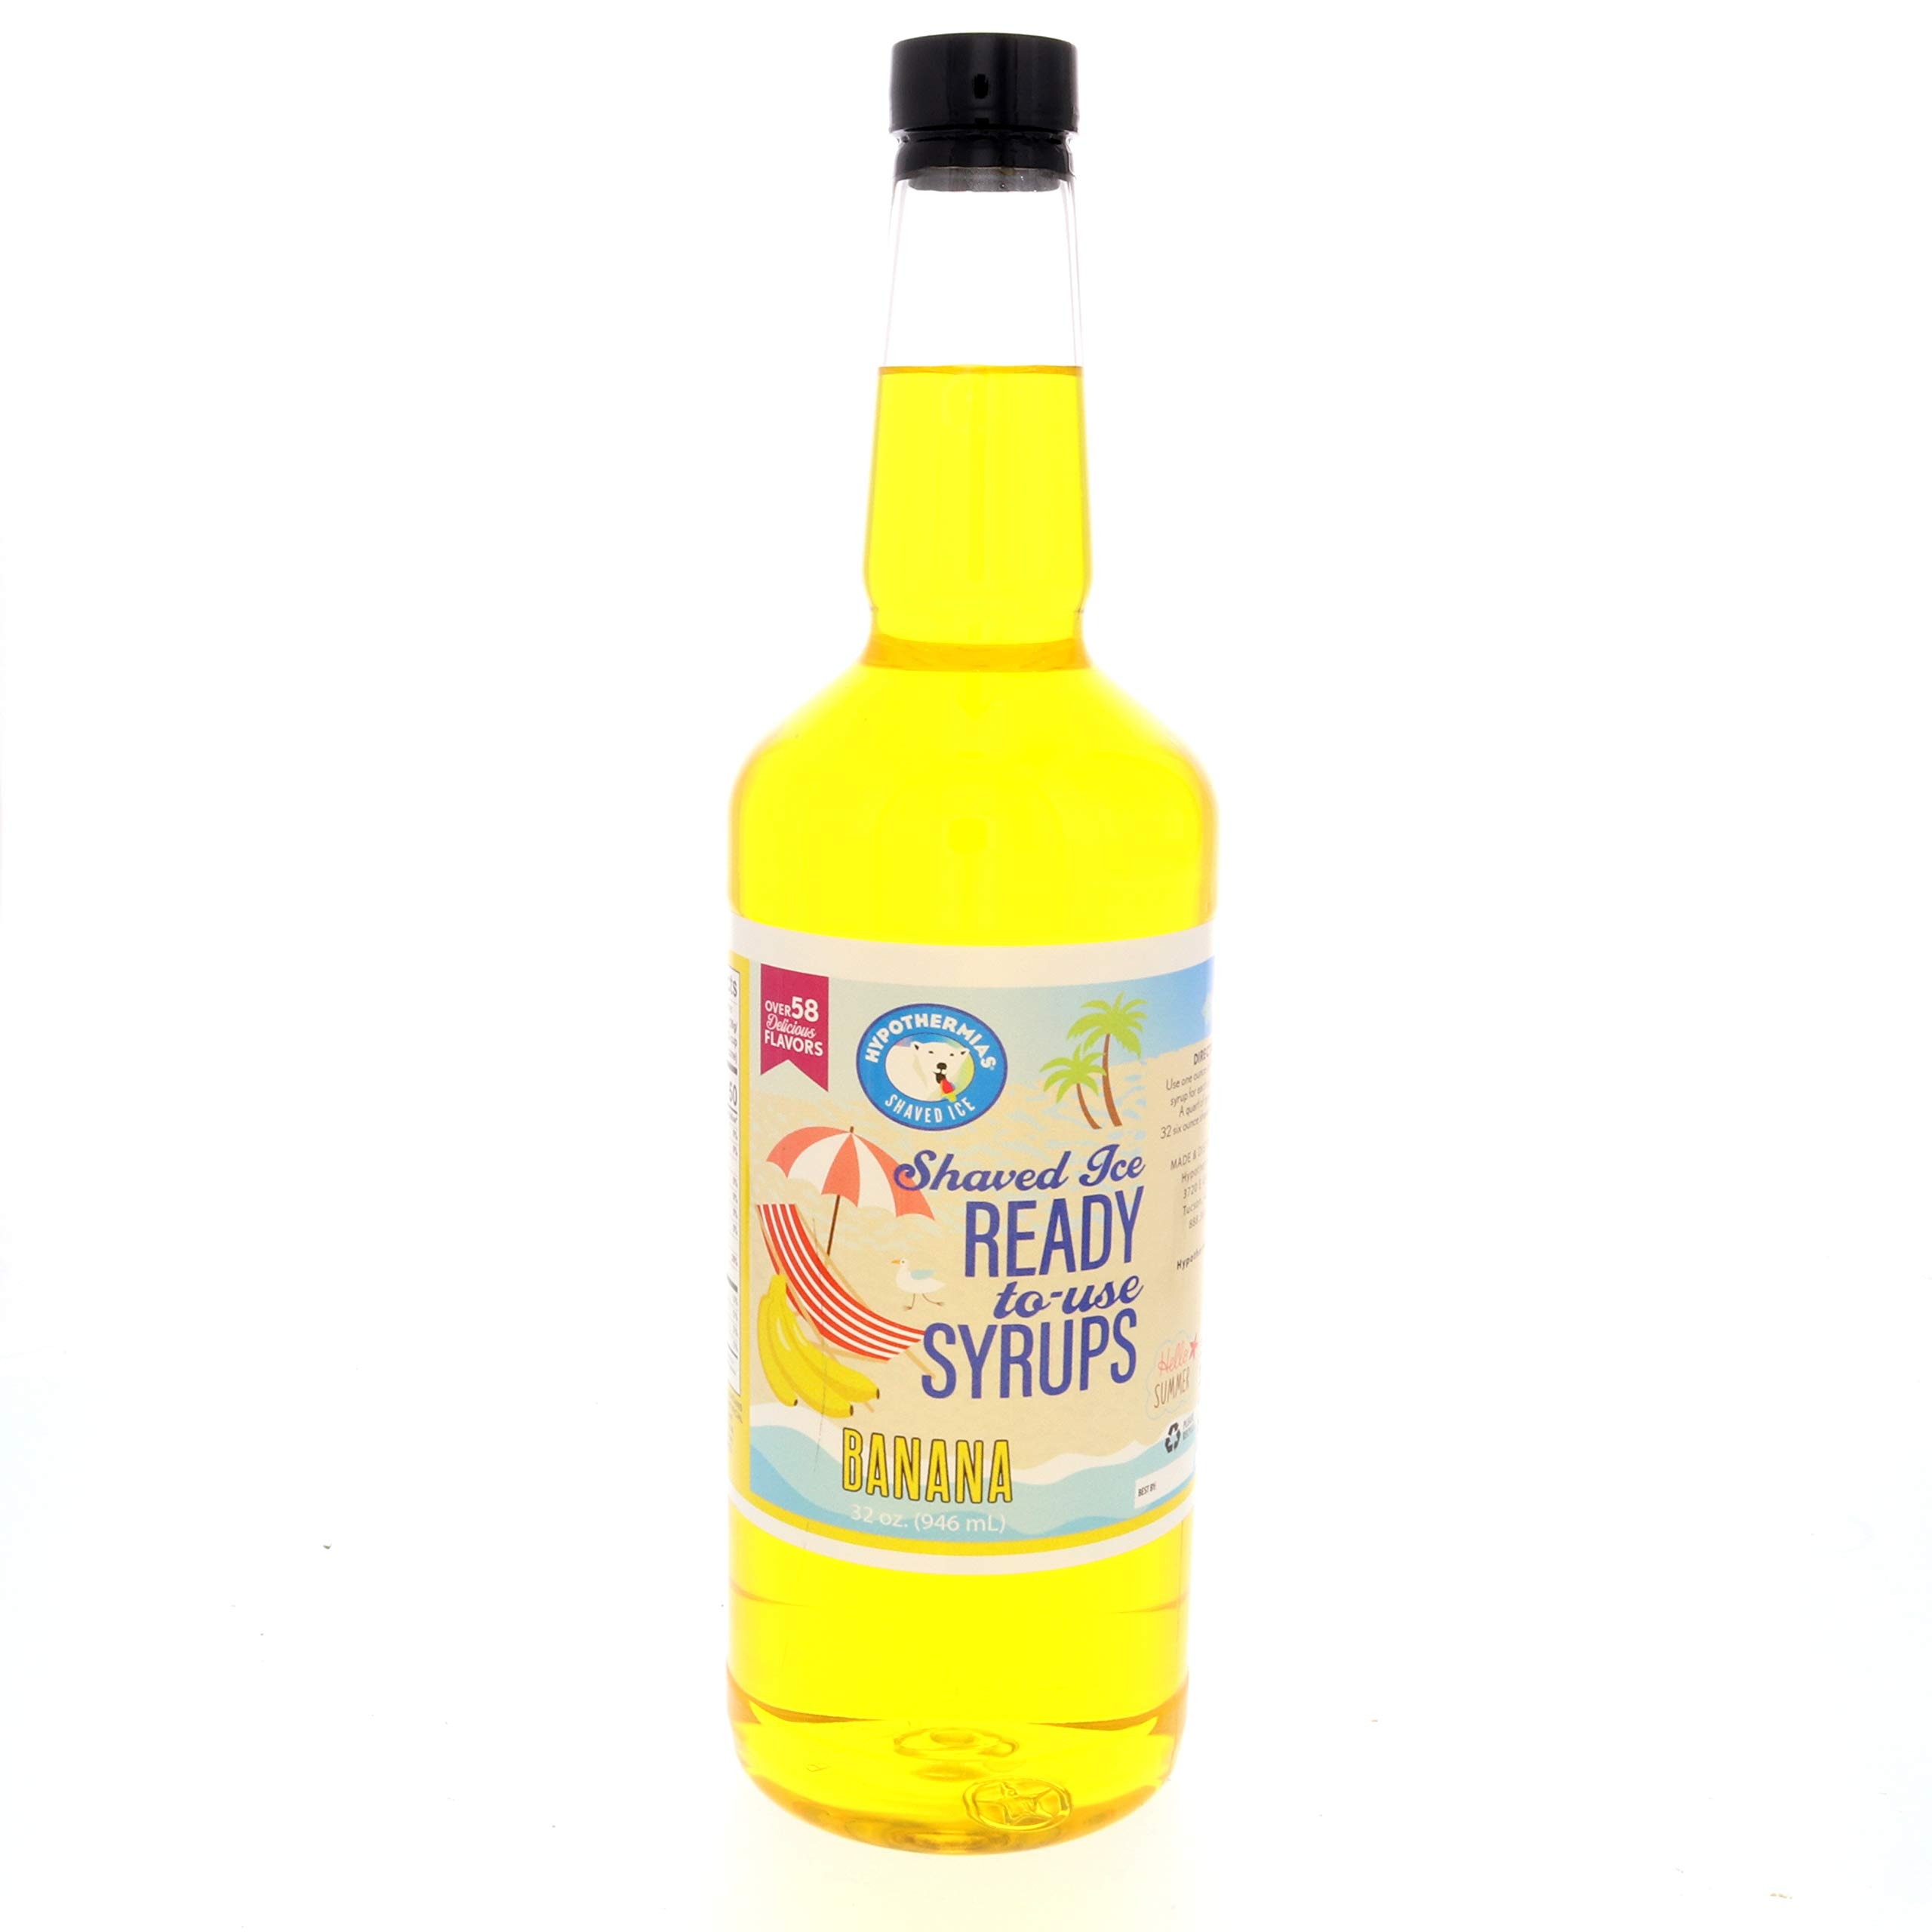
Item Name: Hypothermias Shaved Ice & Snow Cone Syrup - Quart (32 Fl. Oz) - Banana - Non-GMO 100% Pure Cane Sugar
Bullet Point: Make your 🌺 shaved ice just like the professionals with our gourmet snocone, shaved ice or snow cone syrup. Hypothermias shaved ice syrups are made with pure cane sugar.
Value: 32.0
Unit: Fl Oz

Price: 17.95